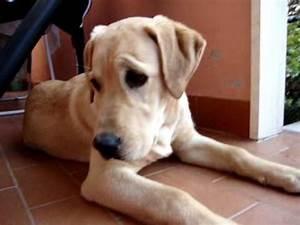
dog